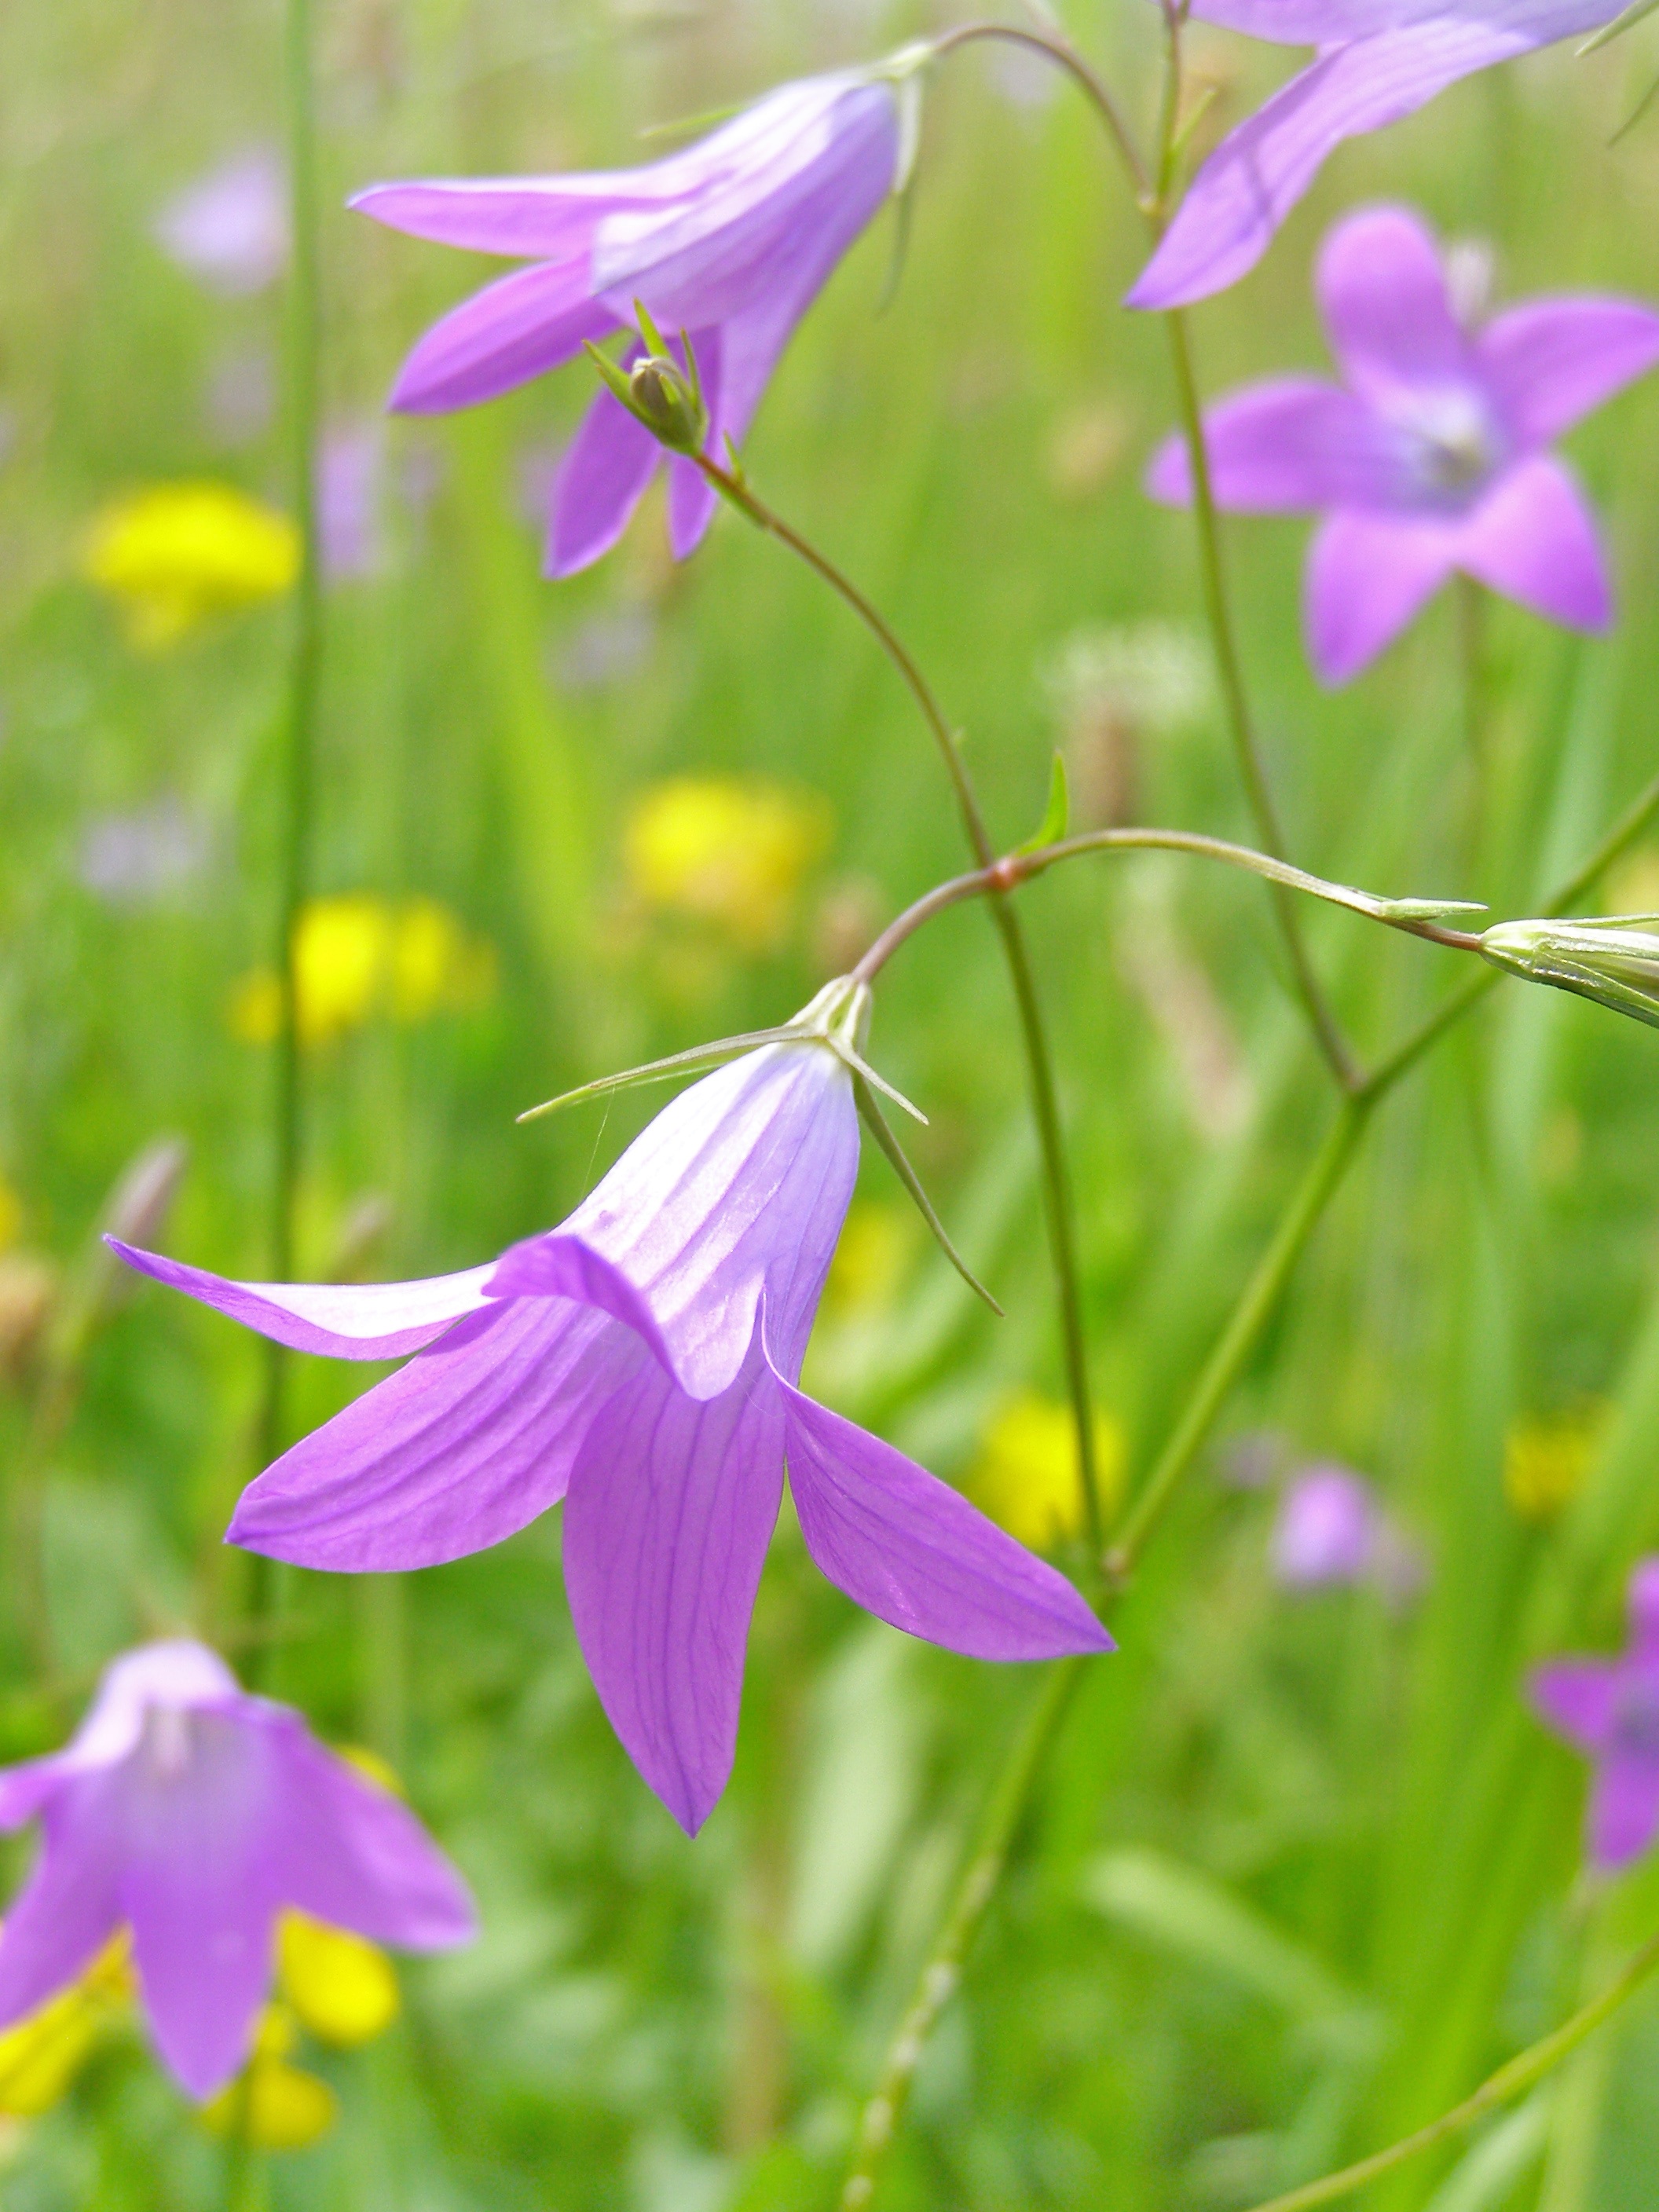
nature, plant, meadow, flower, wild, spring, green, pink, flora, plants, wildflower, grasshopper, bellflower, flowering plant, bellflower family, campanula patula, harebell, land plant